Rambler Marlin

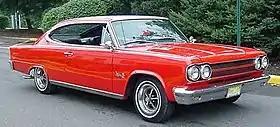
1965 Rambler Marlin

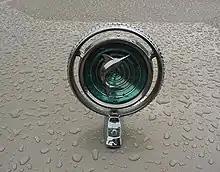
1965 and 1966 hood ornament

The Rambler Marlin (later AMC Marlin) is a two-door fastback automobile produced in the United States by American Motors Corporation from 1965 to 1967. A halo car for the company, it was marketed as a personal luxury car.